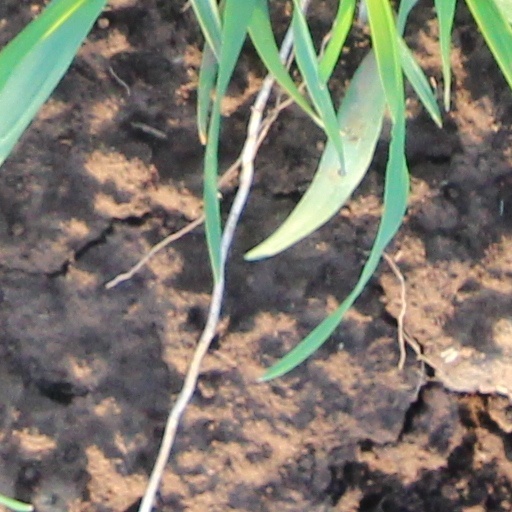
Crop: wheat